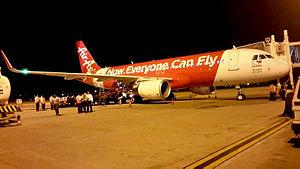
L'Aéroport de Visakhapatnam est un aéroport international desservant le District de Visakhapatnam, le District de Vizianagaram, le District de Srikakulam ainsi qu'une partie du District du Godavari oriental dans l'Andhra Pradesh. C'est l'aéroport le plus important de l'Andhra Pradesh. Il se situe à 12 km de Visakhapatnam. Il a connu une très forte croissance ces dix dernières années, ce qui lui a permis de construire un terminal international, proposant ainsi des vols à destination de Dubaï, Singapour et Kuala Lumpur.